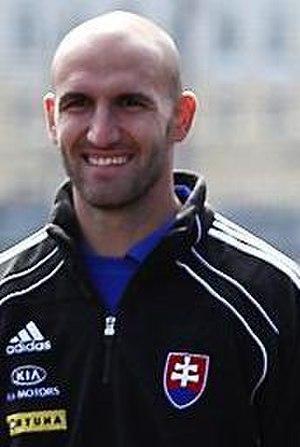
Róbert Vittek, né le 1ᵉʳ avril 1982 à Bratislava, est un footballeur international slovaque. Il est attaquant.